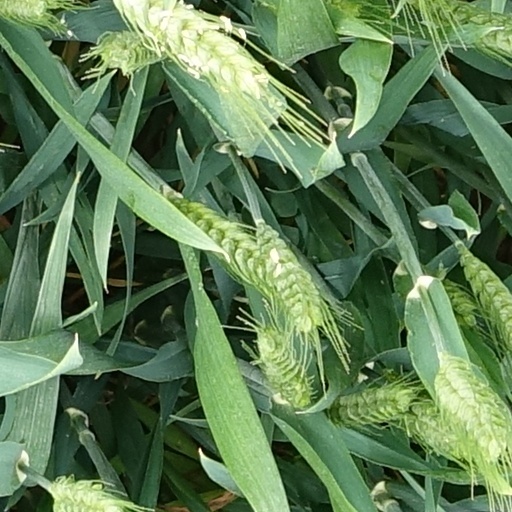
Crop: wheat